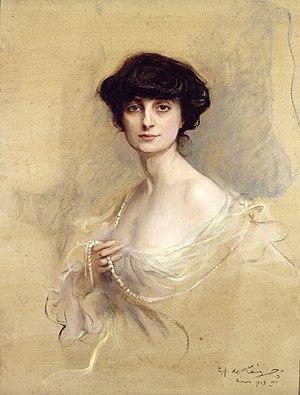
Comtesse Anna de Noailles, née princesse Anna Bibesco-Bassaraba de Brancovan
Le prince Grégoire Bibesco-Bassaraba de Brancovan était un prince franco-roumain.
Anna de Noailles, née Ana-Elisaveta Bibescu Basarab Brâncoveanu, est une poétesse et une romancière française d'origine roumaine, née à Paris le 15 novembre 1876 et morte dans la même ville le 30 avril 1933.